Skinny Puppy

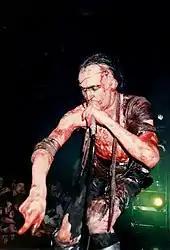
Ogre performing during the "Too Dark Park" tour, 1990

The group, having finished work on their various side projects, returned to the studio and released their sixth studio album, "Too Dark Park", in 1990. Goettel said in a radio interview that the major intentions behind the album were to reevaluate what Skinny Puppy was and create a new style of music to mark the beginning of a new decade. This reevaluation included hiring Jim Cummins (I, Braineater) to design the cover artwork, feeling that their longtime designer Steven Gilmore had lost his creative spark.